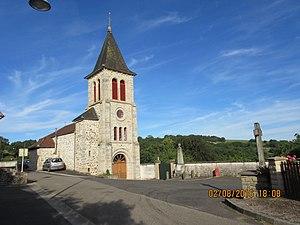
l'église
Saint-Paul-de-Vern est une commune française située dans le département du Lot, en région Occitanie.